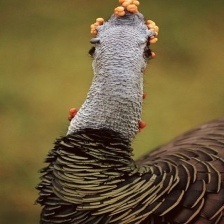
Species: OCELLATED TURKEY
Scientific name: MELEAGRIS OCELLATA